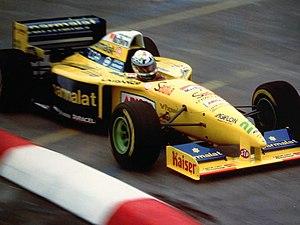
La Forti FG01-95 est la première monoplace de Formule 1 engagée par l'écurie italienne Forti Corse dans le cadre de sa première participation au championnat du monde de Formule 1, en 1995. Elle est pilotée par le Brésilien Pedro Diniz, en provenance du championnat international de Formule 3000, et son compatriote Roberto Moreno, dont la dernière apparition en Formule 1 remonte à la saison 1992, au sein de l'écurie italienne Andrea Moda Formula.